Denys Lasdun

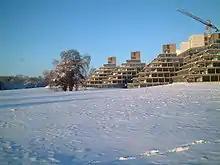
Norfolk Terrace halls of residence at the University of East Anglia

Elements of Lasdun's most famous style, which combined cubic towers, bare concrete and jutting foyers, which was compared by some to Frank Lloyd Wright, can be found in his first educational buildings, the Fitzwilliam College, Cambridge and the Royal College of Physicians in Regent's Park, the latter of which compared favourably to the surrounding buildings by John Nash. More extensive was his design for the University of East Anglia. This consisted of a series of classrooms and laboratories connected by walkways, and glazed residential quarters shaped like ziggurats. Following this acclaimed design Lasdun designed two buildings for the University of London, one for SOAS (1970) and another for the Institute of Education (1970–1976) (now a part of UCL), which was particularly controversial by its insertion into the previous street plan of squares and terraces, which Lasdun claimed to respect though in a more Brutalist language. The expressed fire escape staircases make references to Wells Coates and Louis Kahn and Lasdun's masterplanning created a new semi-public square over car parking. The building is now listed Grade II*.